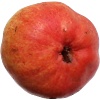
Label: Pear Red 1